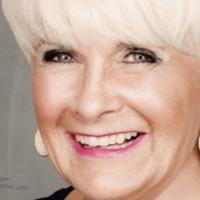
Age group: age 66-80